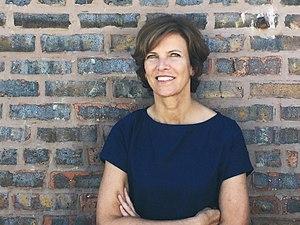
Jeanne Gang est une architecte américaine, fondatrice et dirigeante de Studio Gang, une entreprise d'architecture et de design urbain ayant des bureaux à Chicago, New York et San Francisco. De renommée internationale pour la tour Aqua, Gang a récemment réalisé des projets tels que Solstice on the Park, Writers Theatre, l’ université de Chicago, résidences et restaurants, City Hyde Park, Le Centre Arcus pour le leadership en matière de justice sociale au Kalamazoo College et deux hangars à bateaux sur la rivière Chicago, le remous WMS à Clark Park et le Eleanor Boathouse au parc 571 Sa tour Aqua à Chicago est actuellement le plus grand bâtiment conçu par une femme au monde, une distinction qui sera bientôt transmise à la nouvelle tour Vista, également projetée par l'architecte.